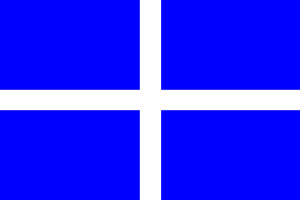
Pavillon de la Maison Vidor
La famille Vidor est une famille subsistante d'ancienne bourgeoisie française originaire du Cambrésis, de l'Artois et du Boulonnais, principalement connue pour sa dynastie d'armateurs, qui fonda en 1821 à Boulogne-sur-Mer la première maison de pêche française laquelle subsista jusqu'en 1961.